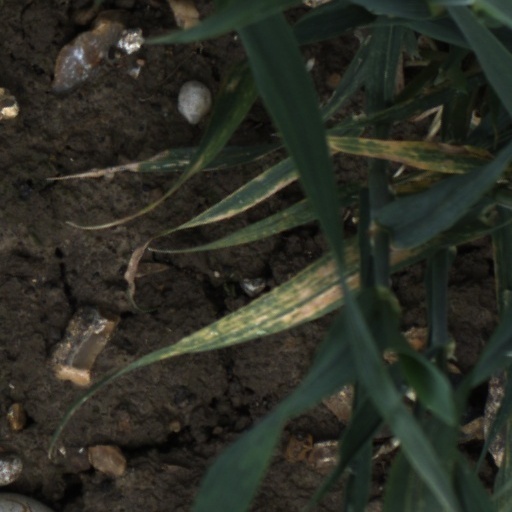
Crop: wheat